Southeast Region, Brazil

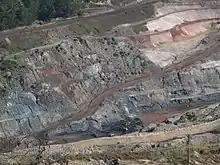
Iron mine in Minas Gerais.

In mineral production, in 2017, Minas Gerais was the country's largest producer of iron (277 million tons worth R $37.2 billion), gold (29.3 tons for a value of R $3.6 billion), zinc (400 thousand tons for a value of R $351 million) and niobium (in the form of hydrochloride) (131 thousand tons for a value of R $254 million). In addition, Minas was the second largest producer of aluminum (bauxite) (1.47 million tons at a value of R $105 million), third of manganese (296 thousand tons to a value of R $32 million) and 5th of tin (206 tons worth R $4.7 million). Minas Gerais had 47.19% of the value of the production of minerals marketed in Brazil (first place), with R $41.7 billion. The state has the largest production of various gemstones in the country. In aquamarine, Minas Gerais produces the most valuable stones in the world. In diamond, Brazil was the world's largest producer of diamonds from 1730 to 1870, mining occurred for the first time in the Serra da Canastra, region of Diamantina, even lowering the price of stone in everyone due to excess production. Minas Gerais continues to extract diamonds, in addition to having larger or smaller scale productions of agate, emerald, garnet, jasper, amethyst, and sapphire. Topaz and tourmaline stand out. Imperial Topaz, a valued variety of topaz, is only found in Ouro Preto. Brazil is the world's leading producer of topaz. It is also one of the world's largest tourmaline producers.